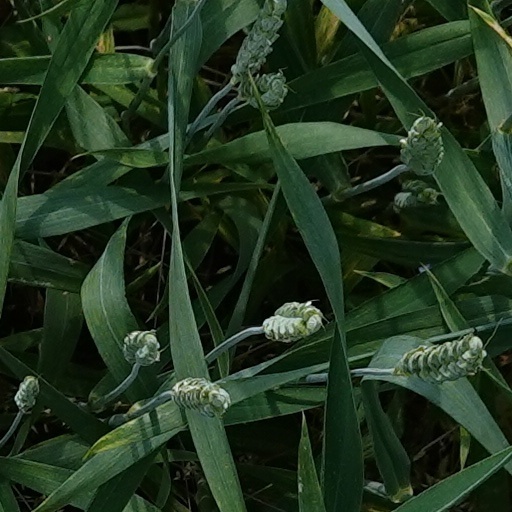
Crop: wheat